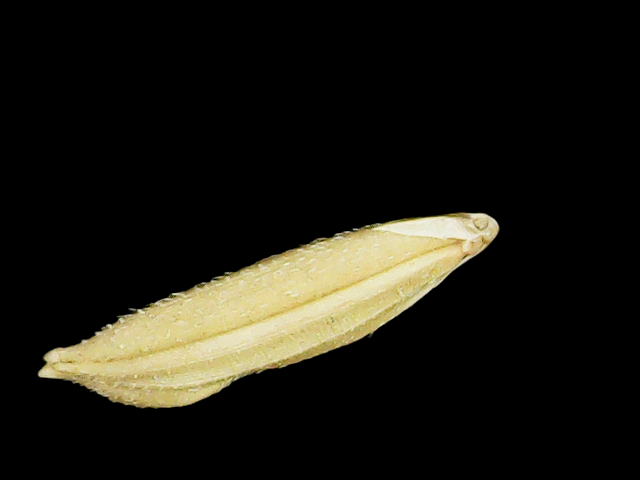
Rice variety: Binadhan11